Walter Reuther

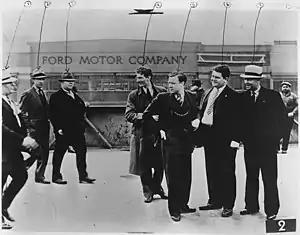
Battle of the Overpass, May 26, 1937, Walter Reuther fifth from left, Richard Frankensteen sixth from left

Upon returning from Europe to Detroit, Reuther hitchhiked to South Bend, Indiana, to attend the second annual convention as a delegate of the fledgling UAW. Upon his return he became president of newly formed Local 174 on Detroit's west side and with brother Victor, led the first successful strike against the automotive giants at Kelsey Hayes, which supplied brake drums and wheels to Ford Motor Company. The main complaint was the speed-up of the assembly line was intolerable. Workers were losing limbs and even their own lives trying in vain to keep up with the ever-increasing speed of the assembly line. It was December 1936 when the workers pulled a surprise strike and sat down in the plant refusing to leave until management negotiated with their representative, Walter Reuther.